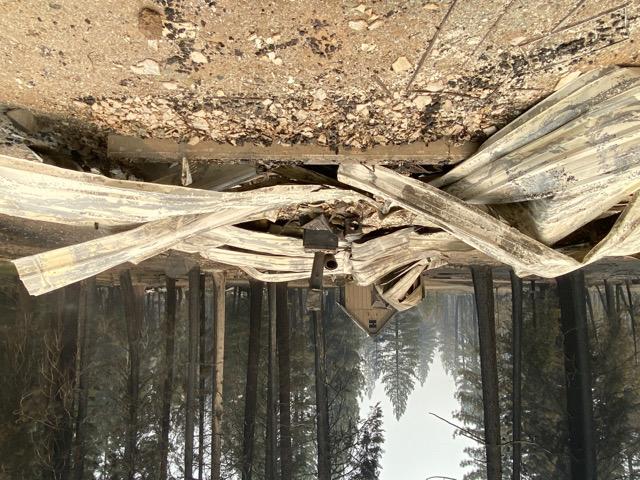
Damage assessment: destroyed